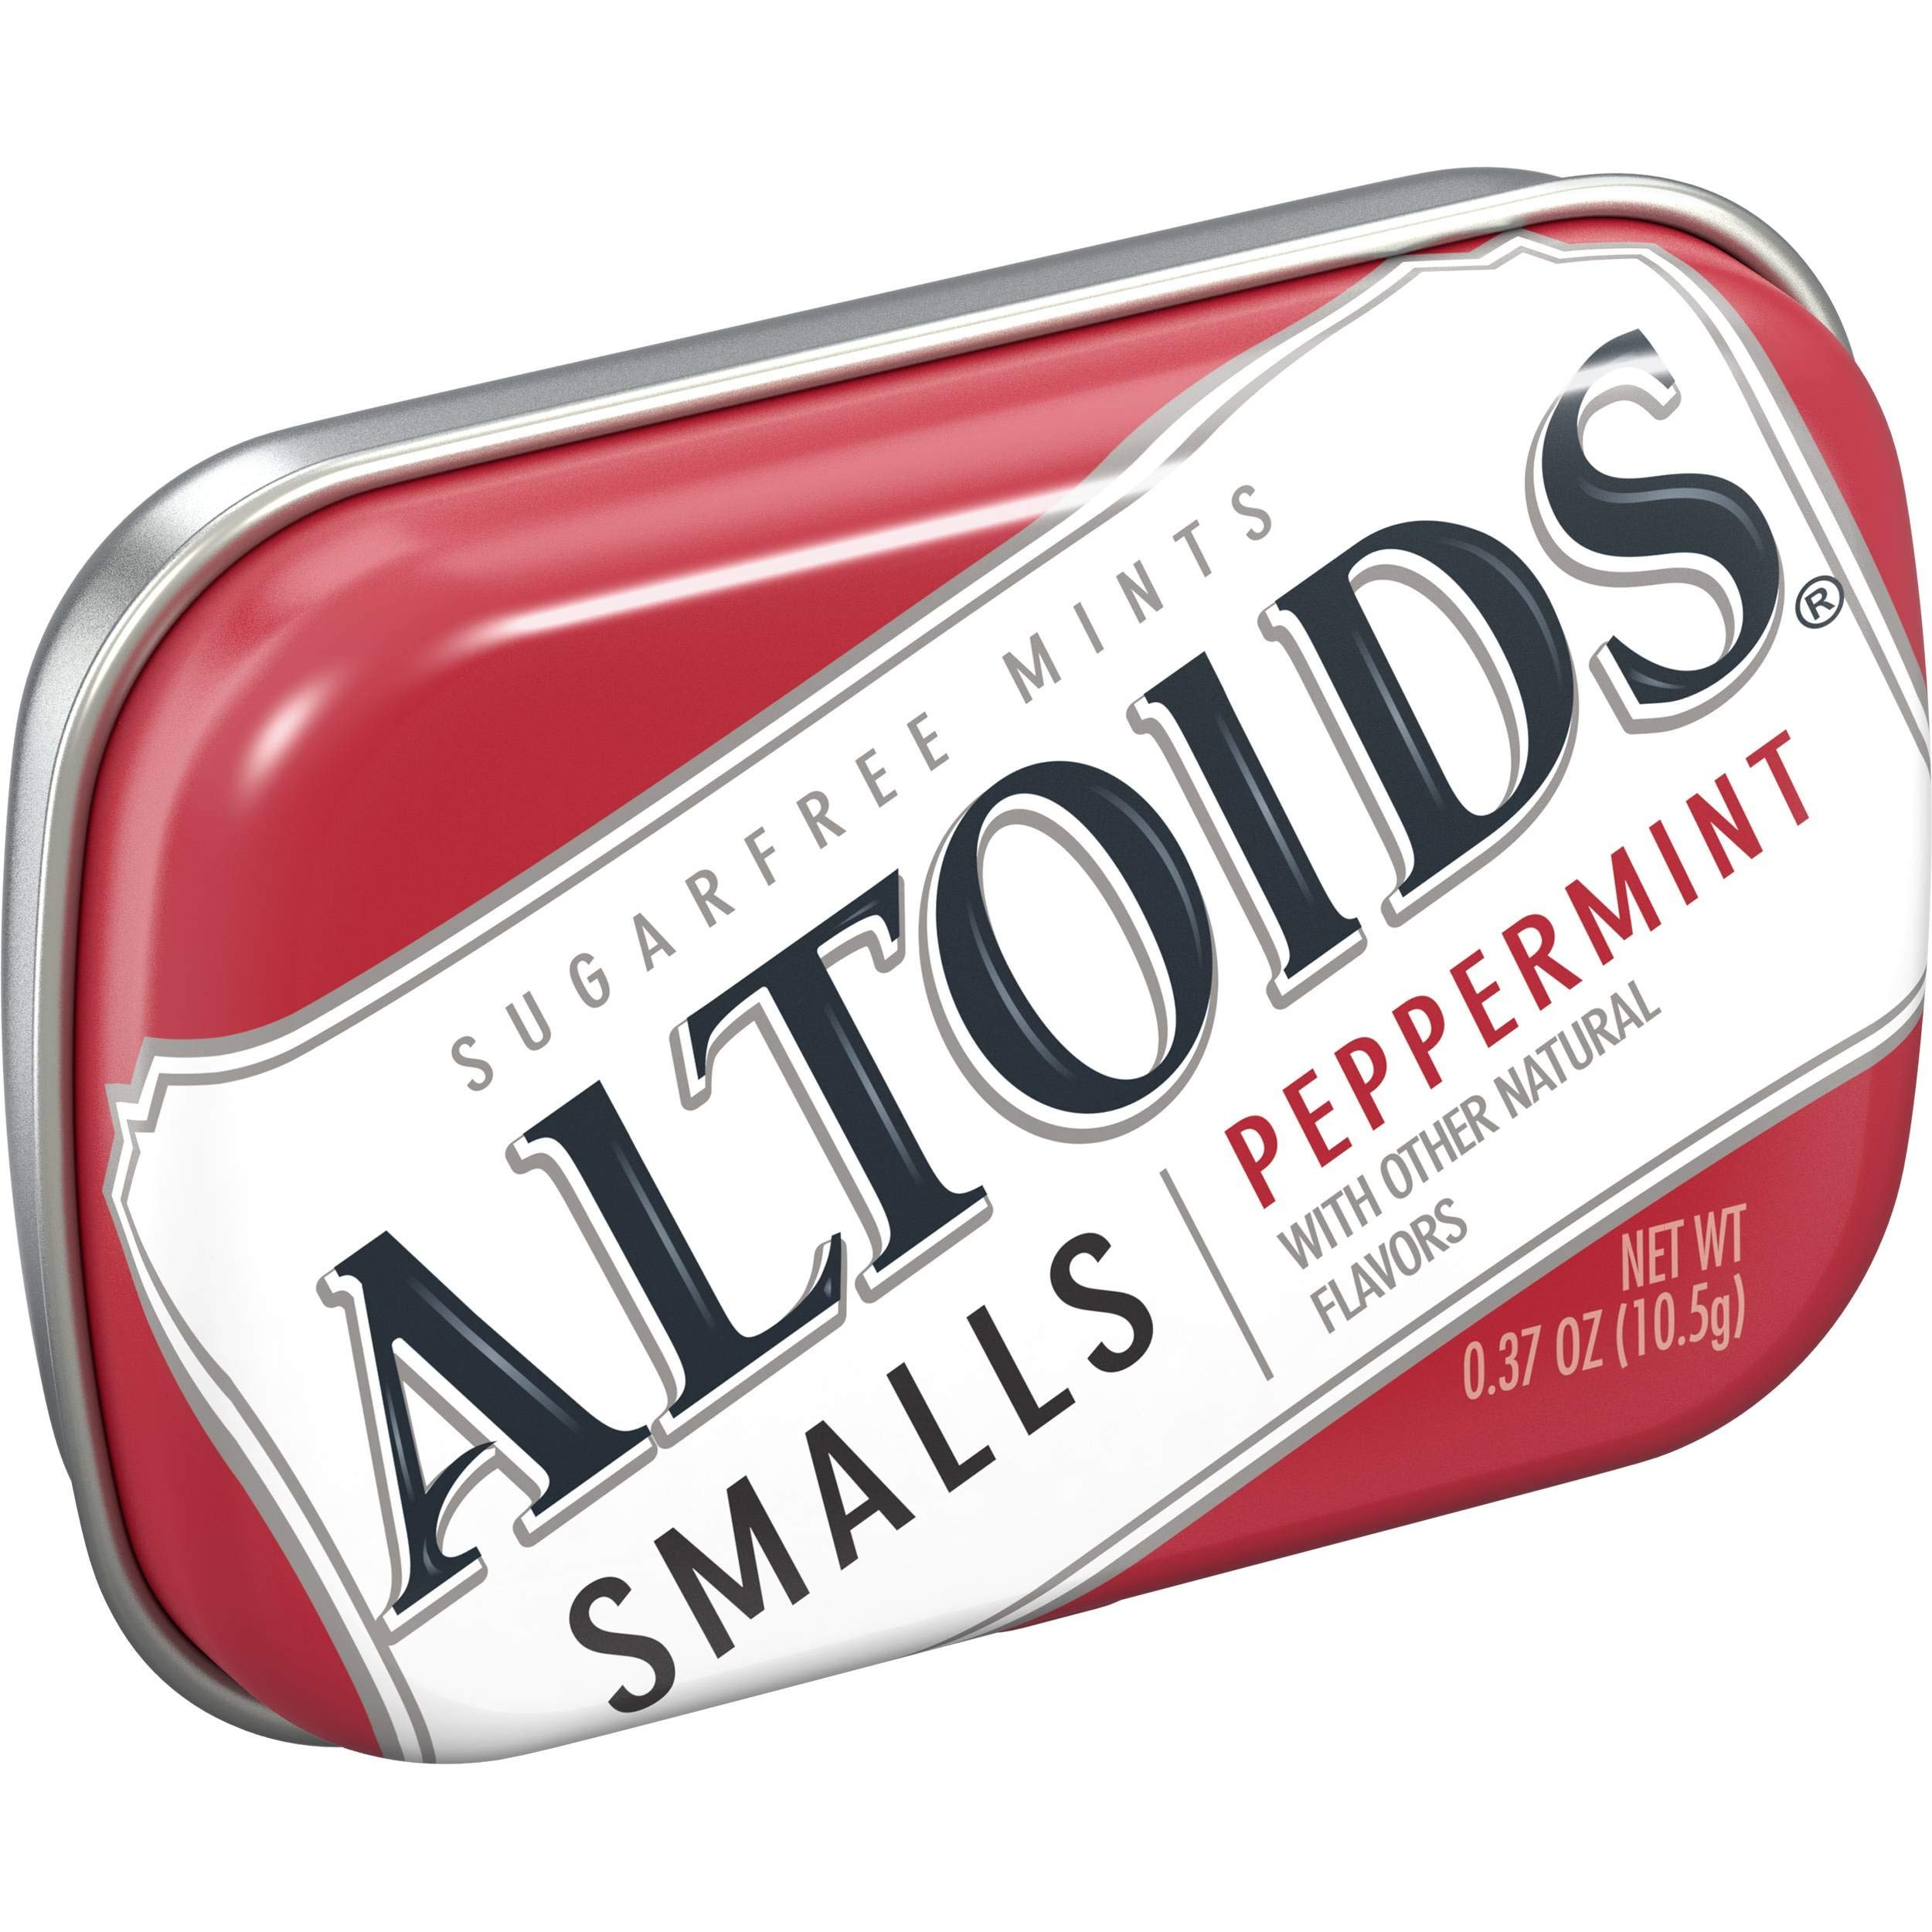
Item Name: Altoids Smalls Peppermint - 9 tins per box, 12 boxes per case
Product Description: Altoids Smalls Peppermint - 9 tins per box, 12 boxes per case Altoids Smalls Sugar Free Peppermint mini pack same curiously strong taste, but are conveniently packaged in a tiny tin smalls enough to drop into your favourite clutch or slip into your front jeans pocket. Sugar-free. Made with strong peppermint flavor. Each tin is 0.5 oz.
Value: 12.0
Unit: Count

Price: 176.7